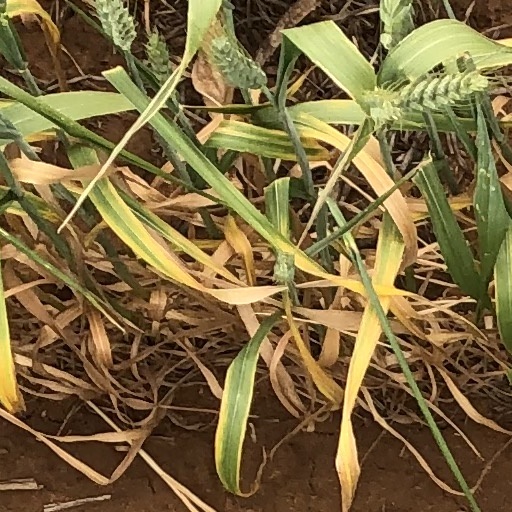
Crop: wheat